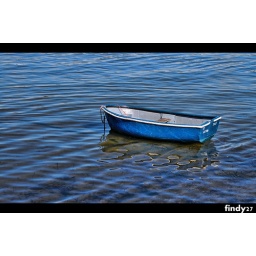
One blue boat in Poole Harbour.